Lionel Hitchman

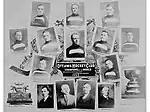
1923 Stanley Cup Champion Ottawa Senators; Hitchman is at the far right

After the end of the New Edinburghs' playoffs that season, Hitchman was signed by the Senators in 1923, first appearing in a victory against the Hamilton Tigers on February 28. His first playoff game for the Senators was tumultuous, a match against the Montreal Canadiens on March 7 in which future teammate Sprague Cleghorn - with whom he had been sparring all evening - crosschecked Hitchman in the face, knocking him out. Cleghorn received a match penalty for the act, which provoked a near-riot from the home crowd and an assault on the referee. While too injured to play in the first Stanley Cup semifinal match against the Vancouver Maroons of the Pacific Coast Hockey Association, he played in the three remaining matches. In the best-of-three finals against the Edmonton Eskimos of the Western Canada Hockey League, Hitchman starred in a decimated Senators' defence, scoring the tying goal which sent the first game into overtime, won by the Senators en route to their tenth Cup victory.